CC41

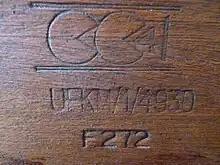
CC41 utility mark and maker's marks impressed onto the rear of a wooden bookcase.

By 1941, with the need to produce clothing and other war essentials for the expanding armed services during the Second World War, many items were rationed. Certain raw materials could no longer be imported, and those that could were directed towards the war effort. Food rationing had already been reintroduced in January 1940. Non-rationed items saw their price surge, and clothing saw large mark-ups in price, well above the cost of living.